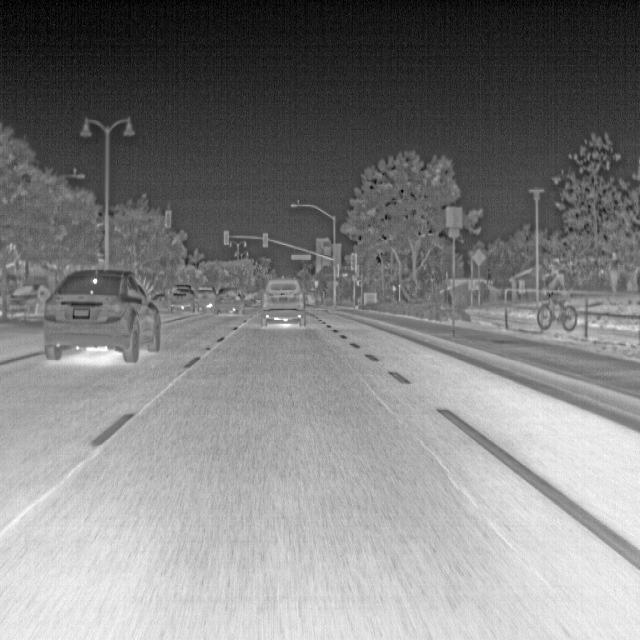
Detected objects:
label: person
label: person